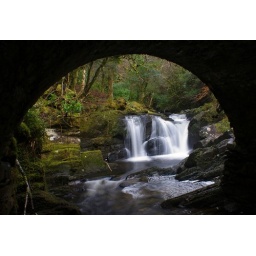
A smaller fall on Torc river framed by a stone bridge.